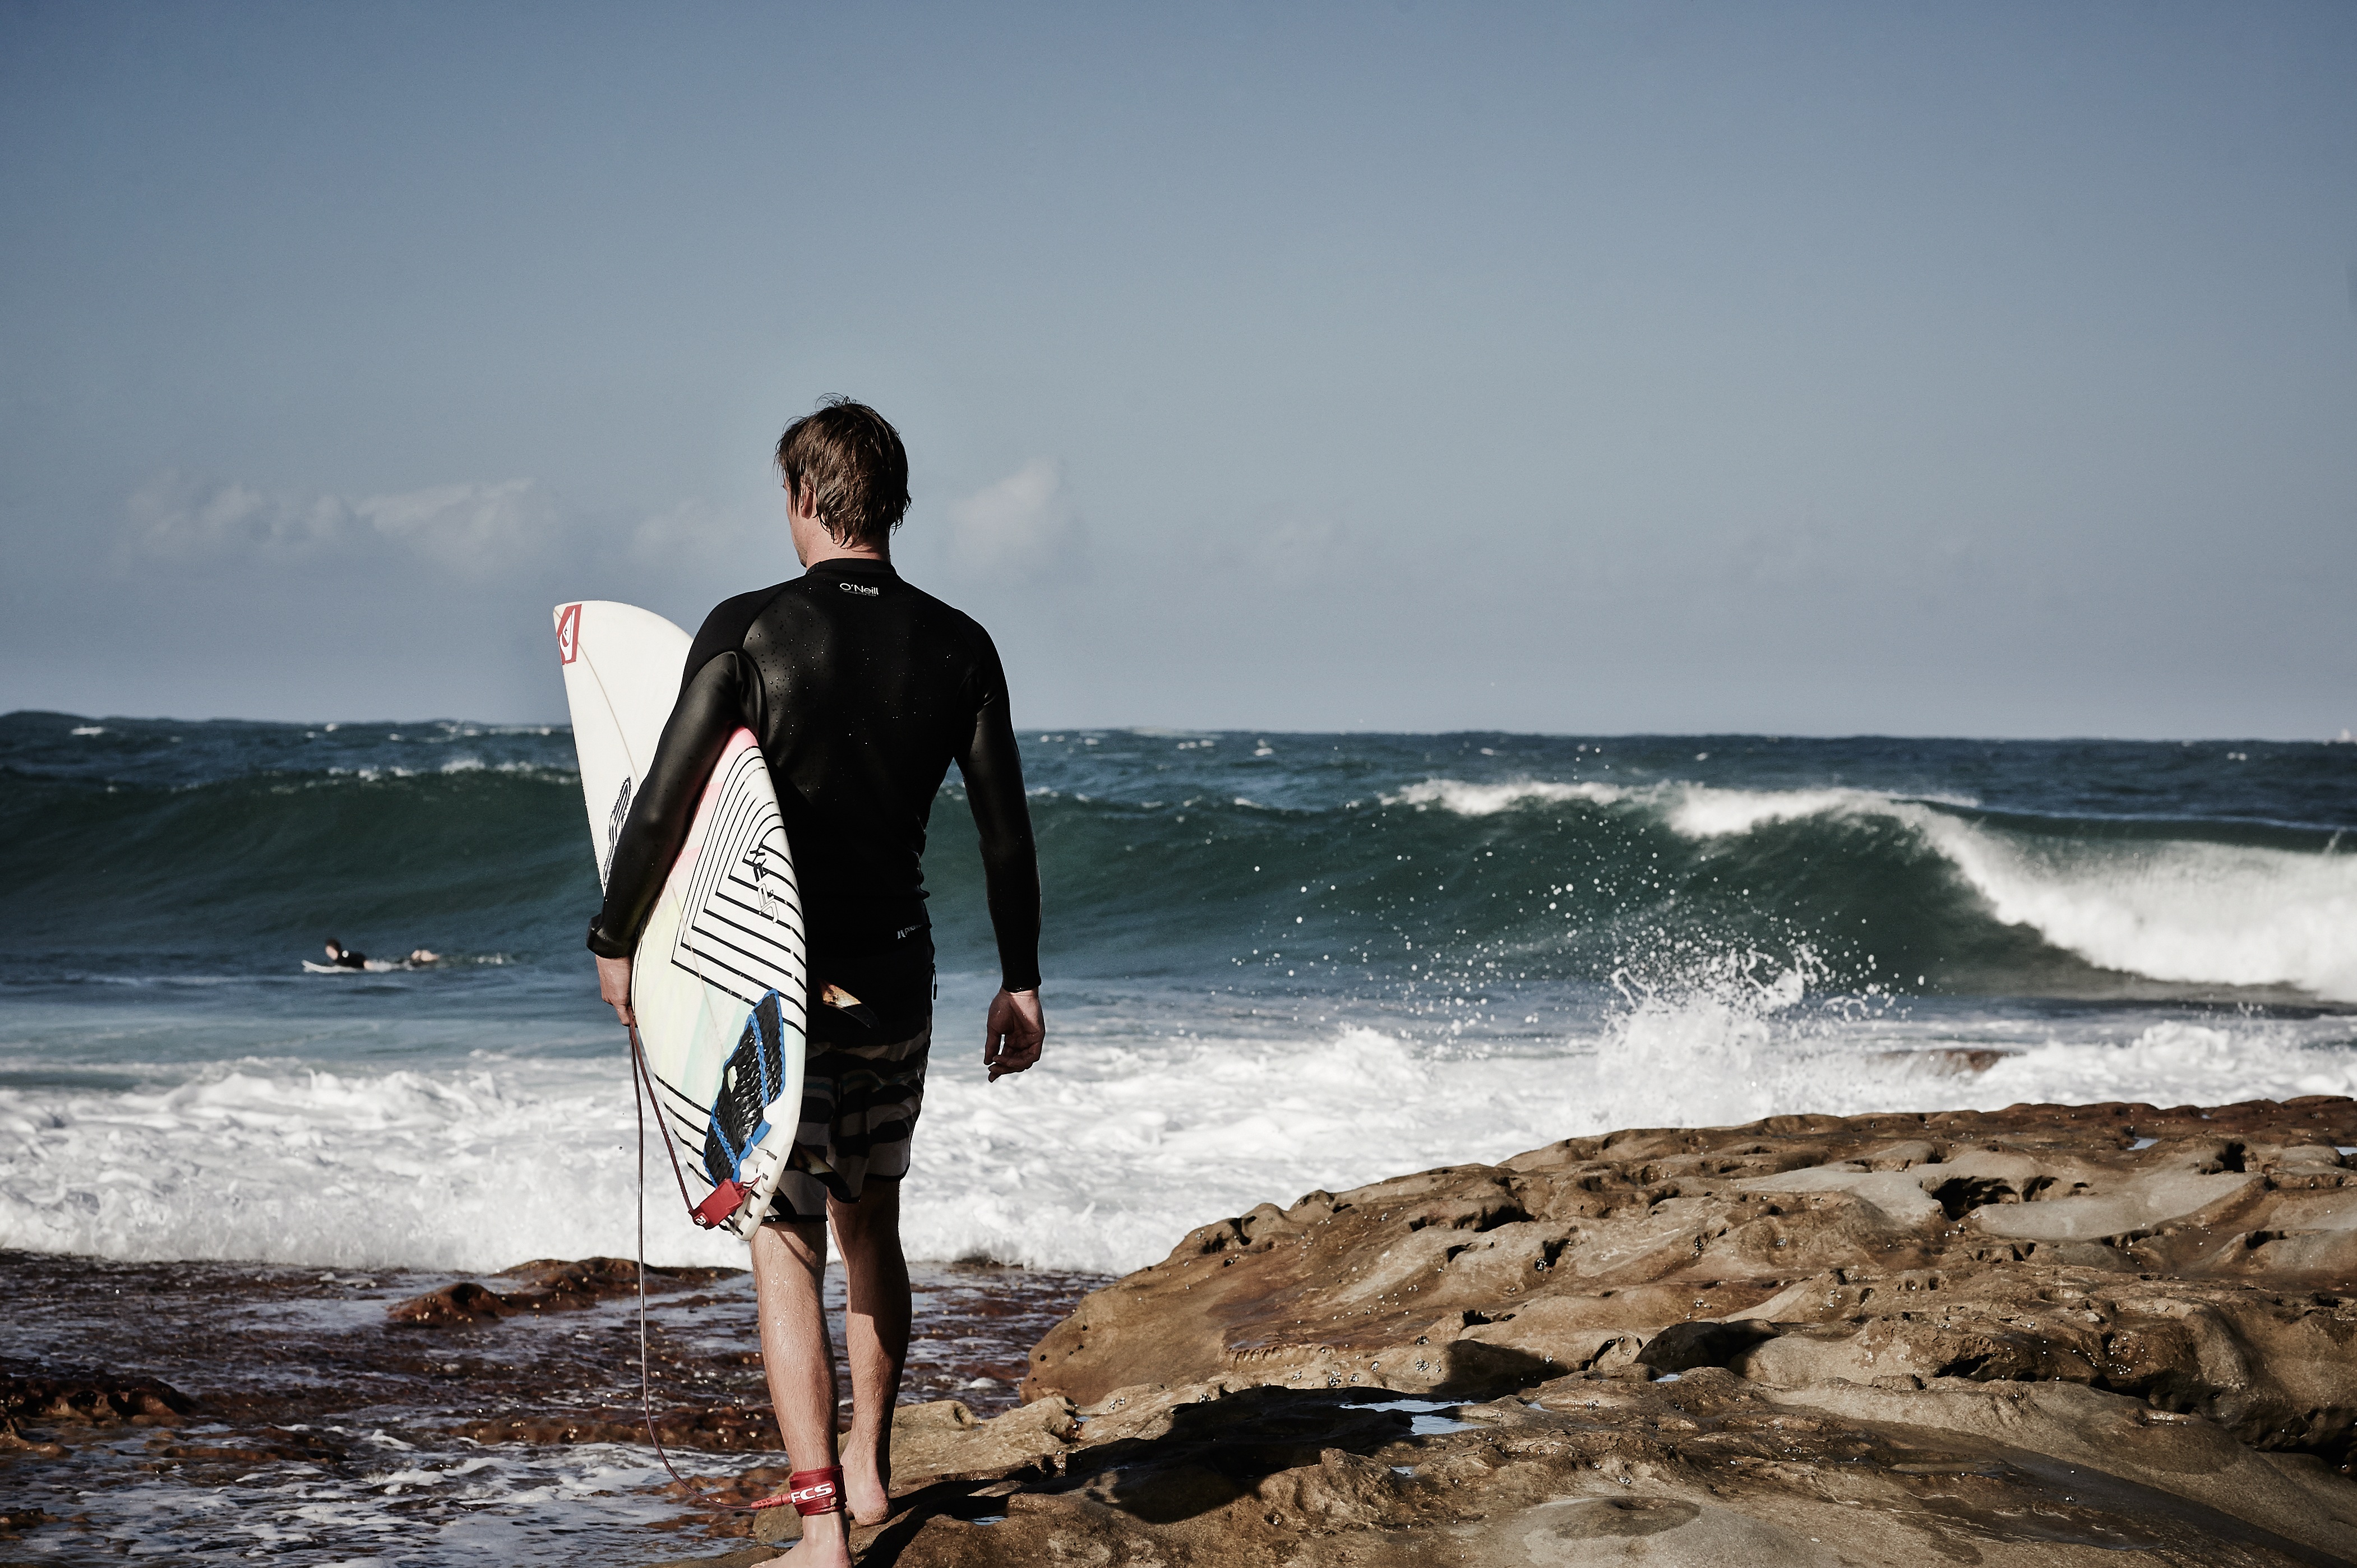
beach, sea, ocean, shore, wave, body of water, coast, surfing, wind wave, water, vacation, surface water sports, sand, water sport, bay, surfing equipment and supplies, boardsport, photo shoot